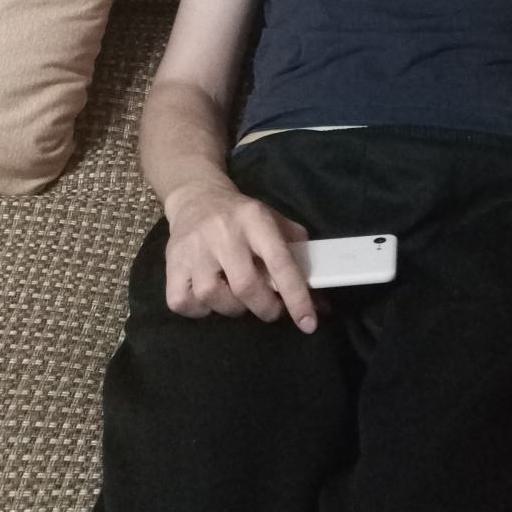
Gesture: no_gesture